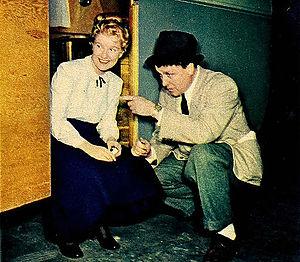
George Cooper Stevens est un réalisateur, producteur, scénariste et directeur de la photographie américain, né le 18 décembre 1904 à Oakland et mort le 8 mars 1975 à Lancaster.